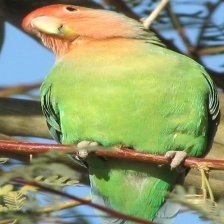
Species: ROSY FACED LOVEBIRD
Scientific name: AGAPORNIS ROSEICOLLIS